Frank Ewing House

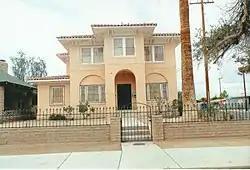

The Frank Ewing House is a historic house in Yuma, Arizona. It was built in 1920 for Frank L. Ewing, a businessman.